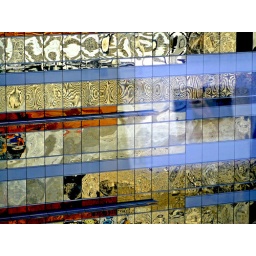
reflections in windows opposite my office